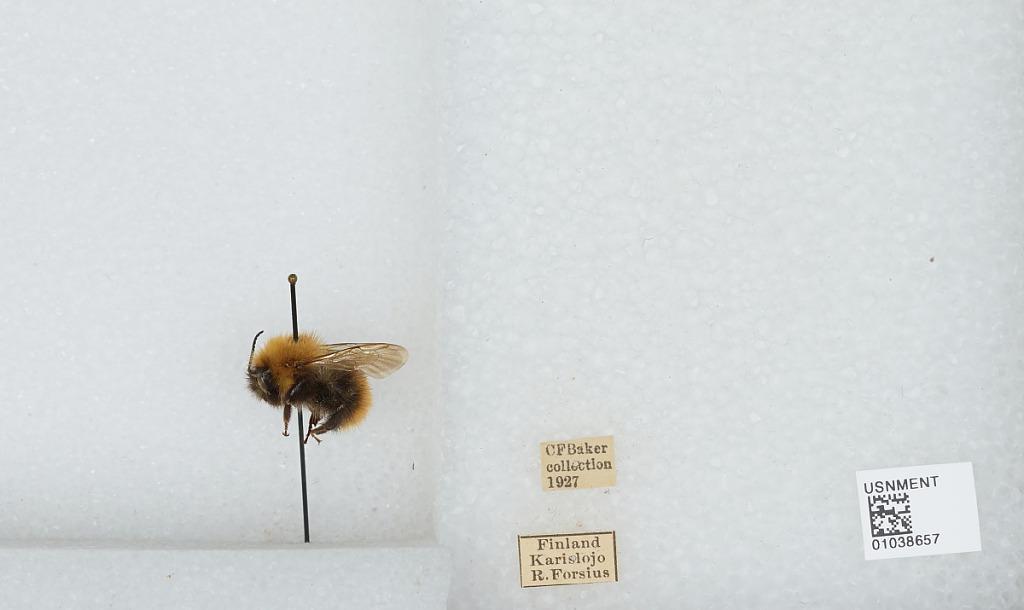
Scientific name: Bombus (Thoracobombus) pascuorum (Scopoli)
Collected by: R. Forsius
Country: Finland
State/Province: Uusimaa
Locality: Karislojo
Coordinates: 60.2417, 23.72